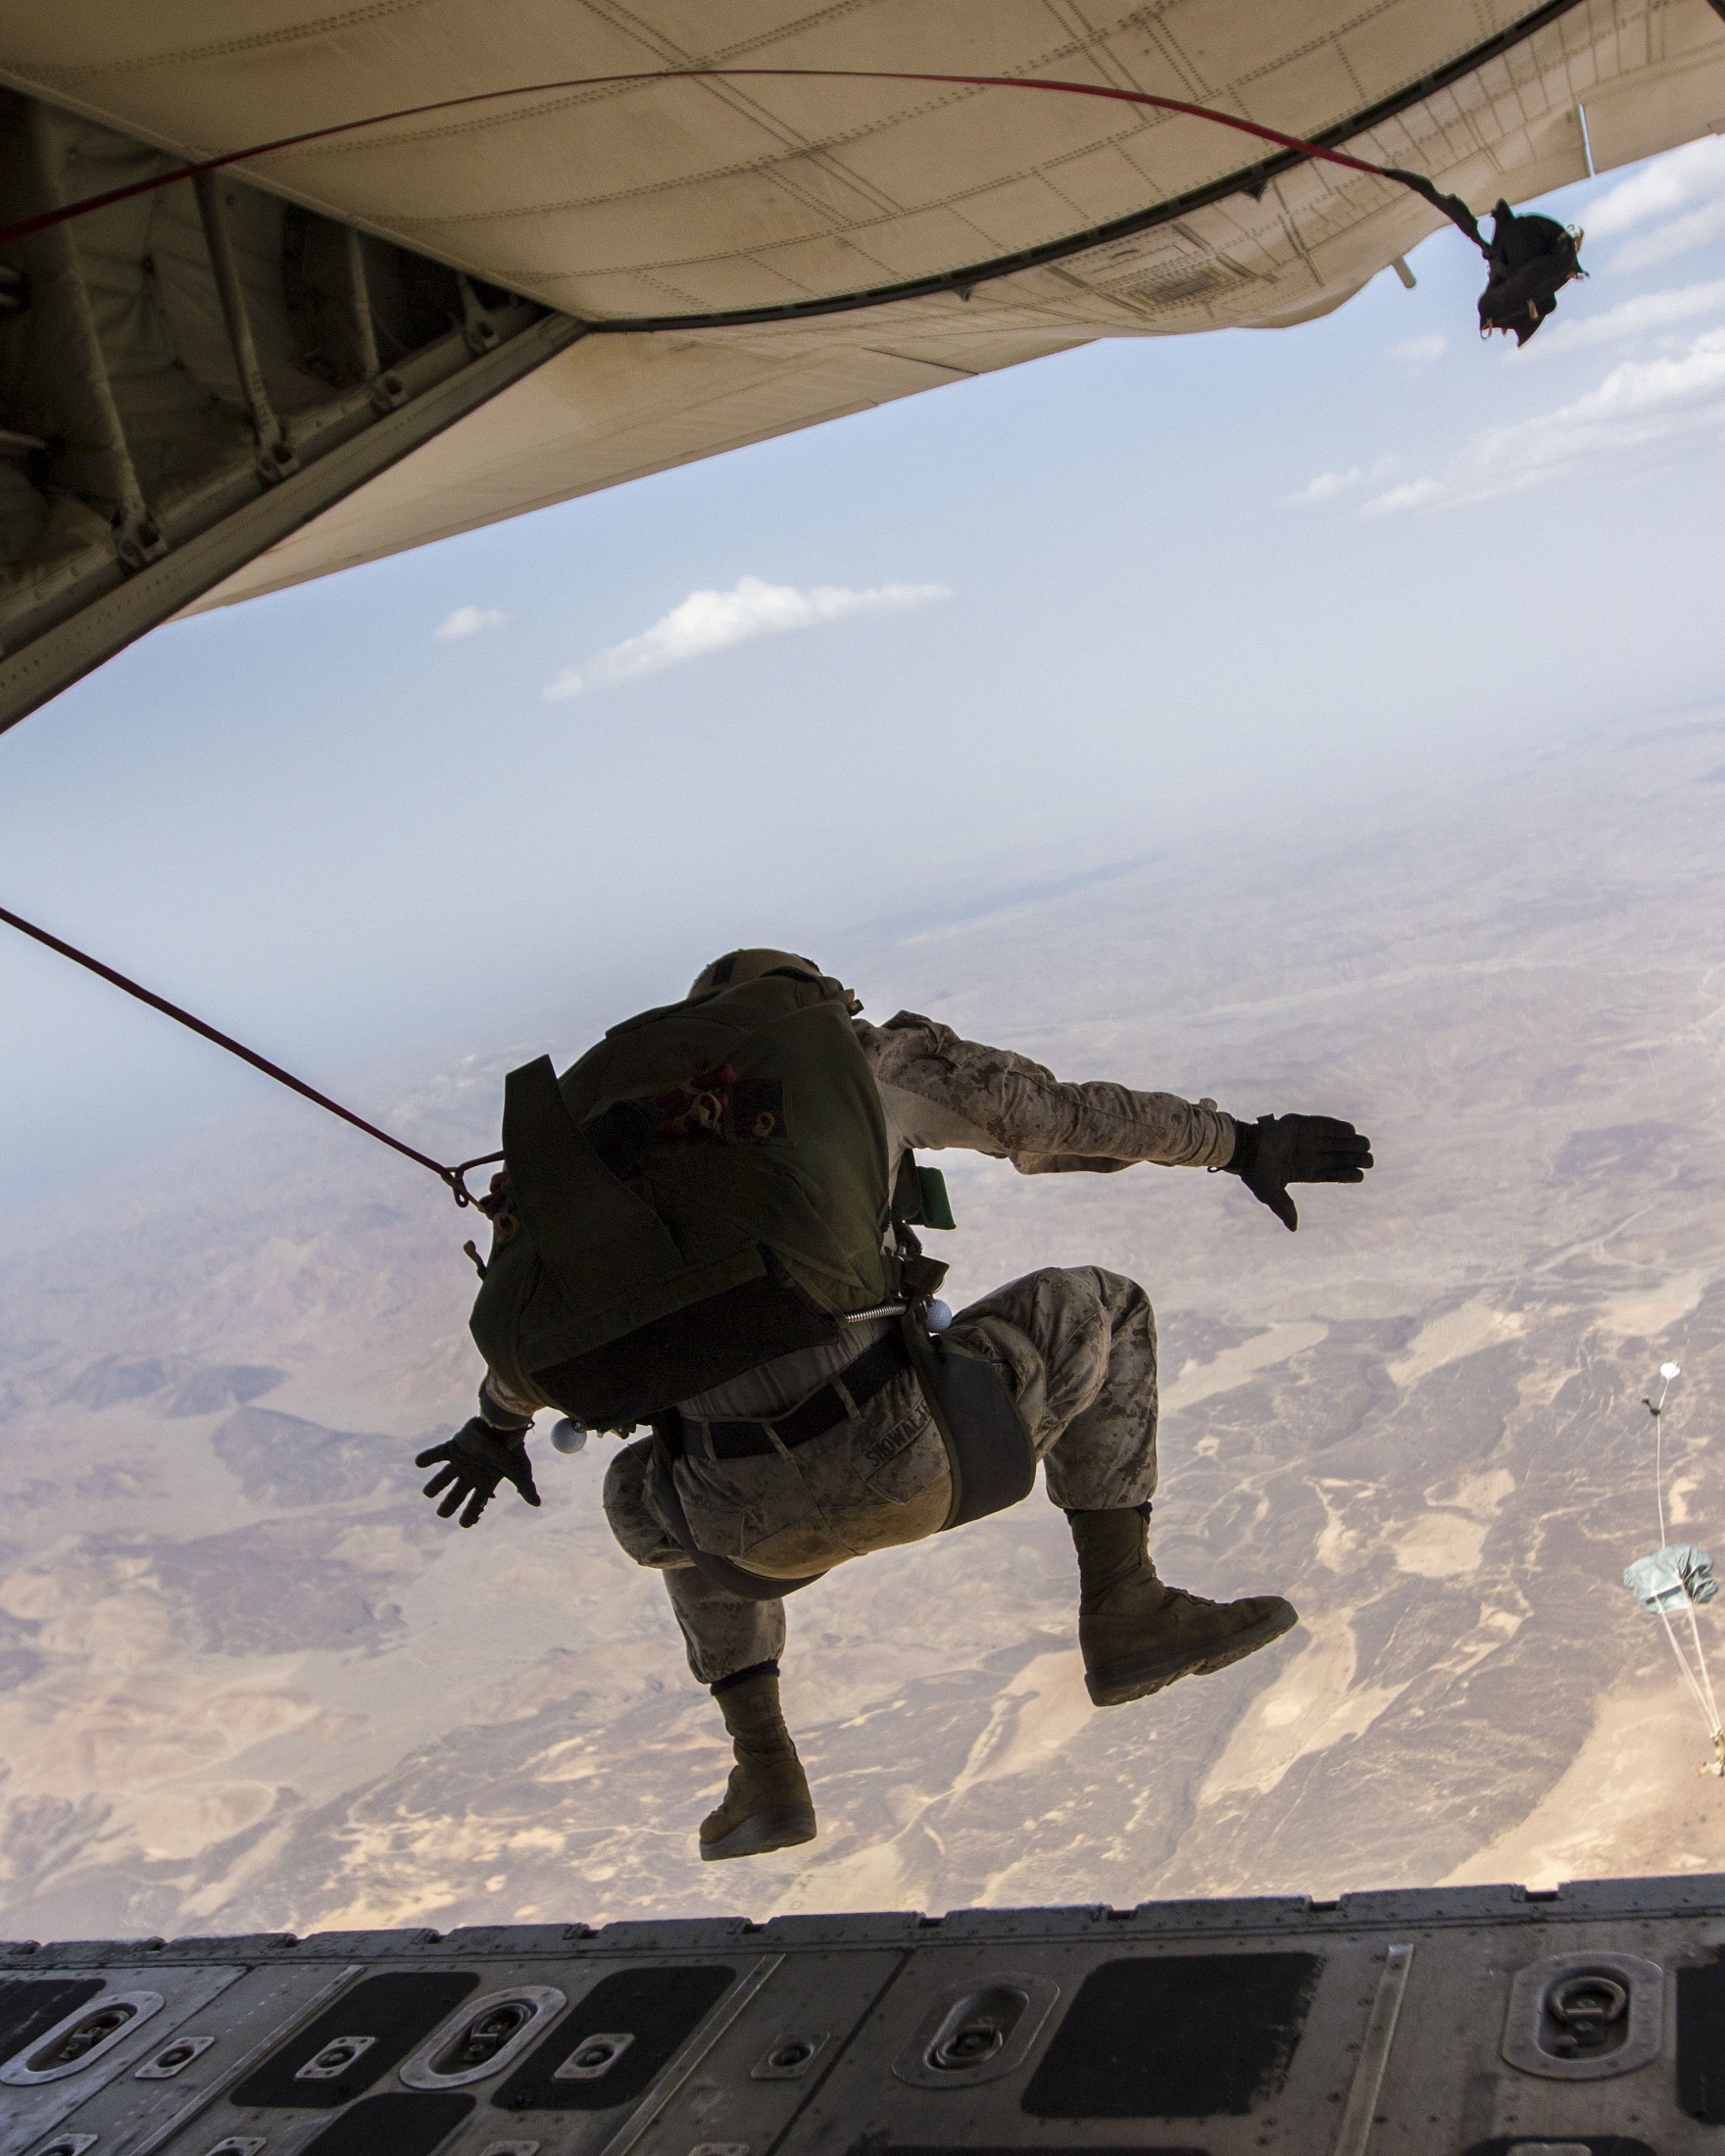
wing, sky, jump, military, jumping, soldier, vehicle, aviation, flight, usa, extreme sport, parachute, skydiving, screenshot, marines, parachuting, parachutist, free fall, air force, skydiver, static line, atmosphere of earth